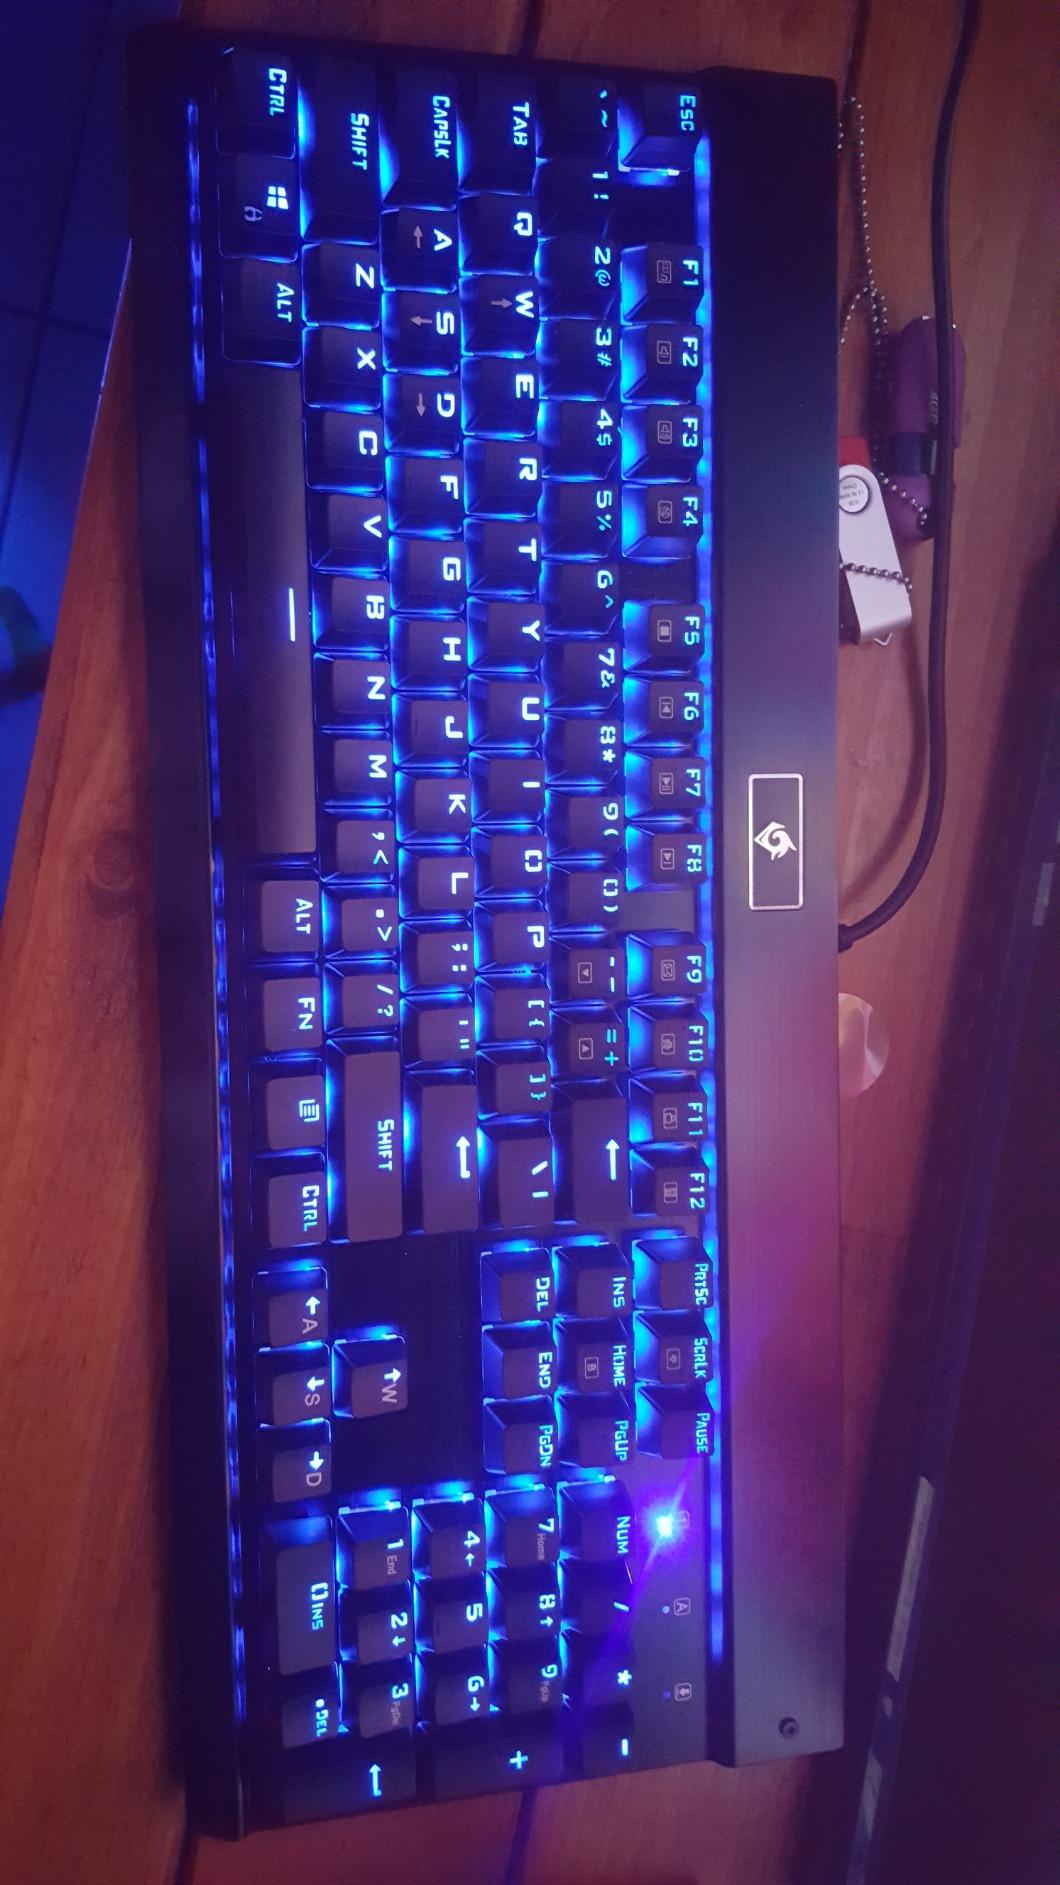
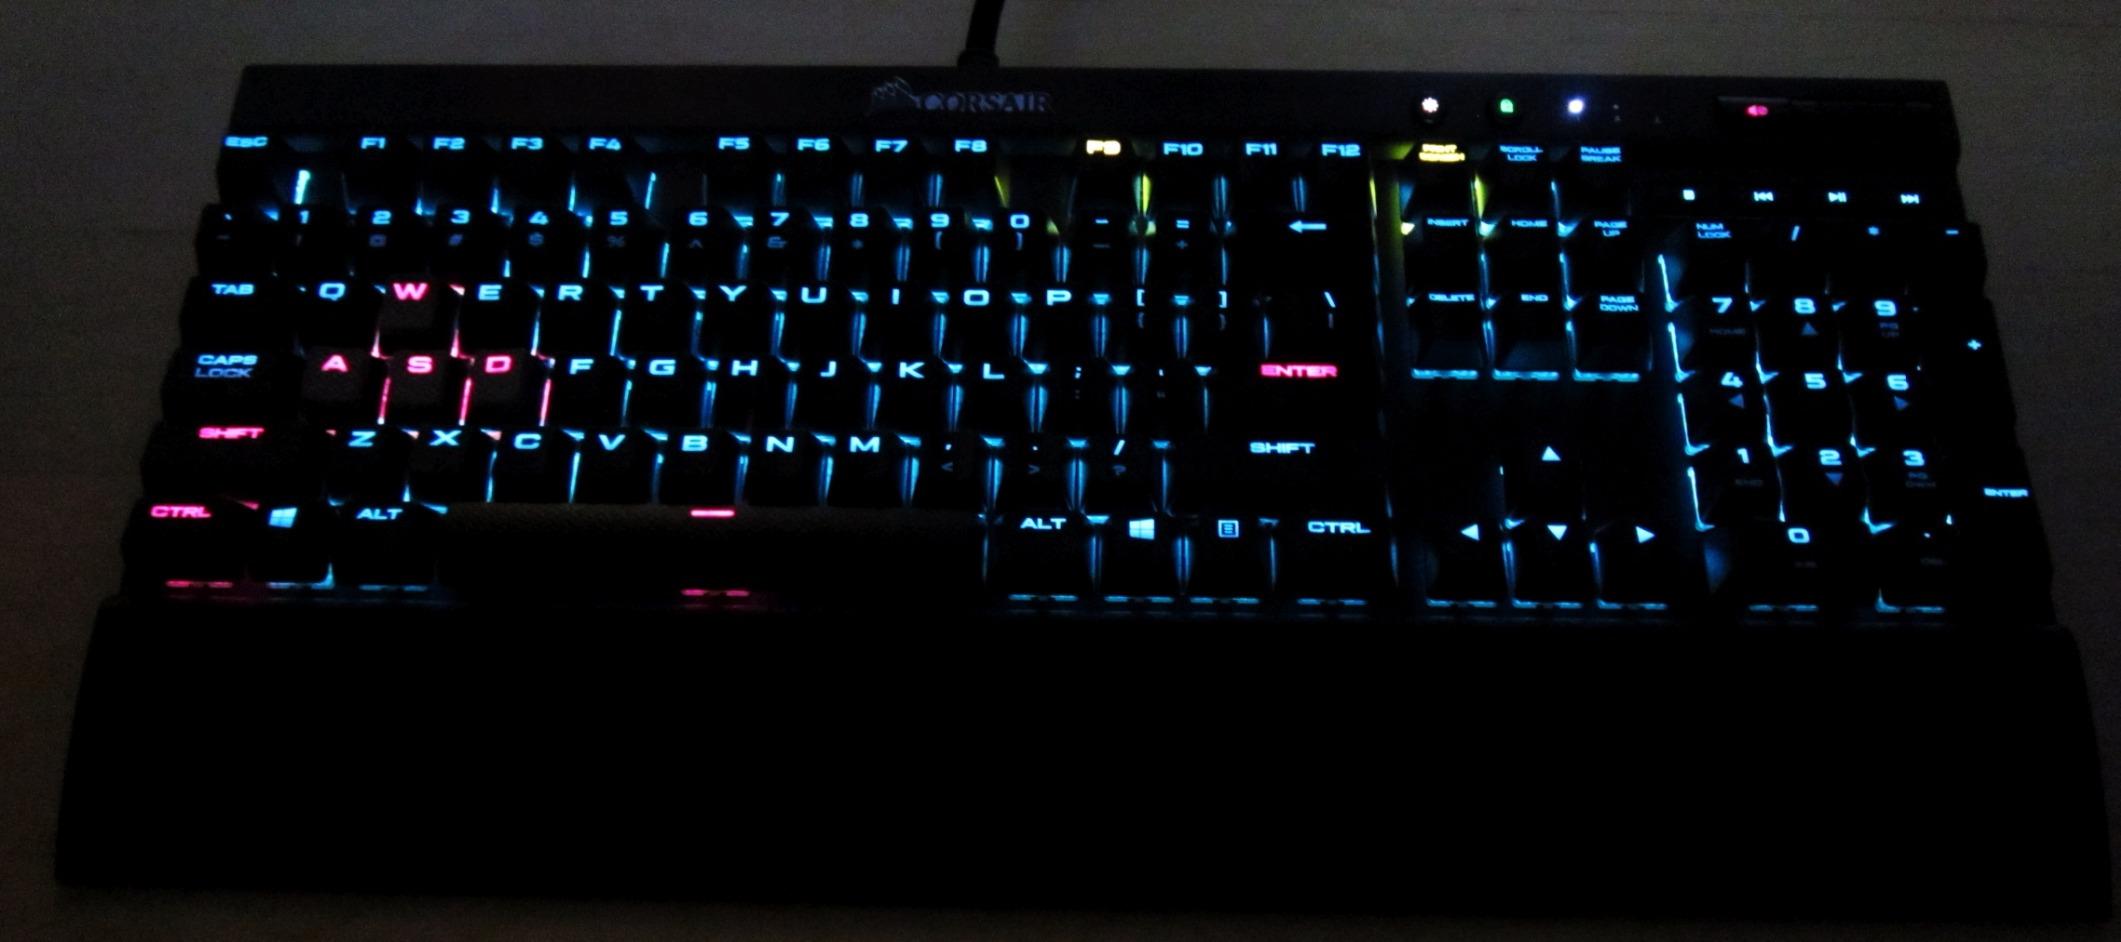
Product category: keyboard
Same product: no